Therese Peche

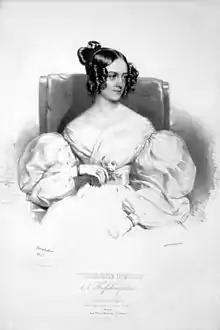
Therese Peche

She was engaged at the Burgtheater in Vienna between 1830 and 1867. She was a leading elite member of the theatre. For many years, she was known for playing the heroine in famous classical plays of Shakespeare. During her last years on stage, she played aristocratic ladies.